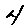
Label: 4